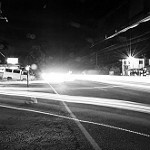
Label: B & W